The Lift Boy

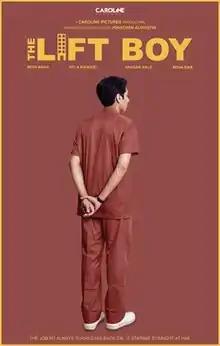
Poster

The Lift Boy is an Indian family-drama film that was released in 2019. It was written and directed by debutant Jonathan Augustin and produced by Caroline Pictures. Moin Khan and Nyla Masood appeared in leading roles in the film. The music is by Ryan Clark and edited by Parikshhit Jha.